Estadio de la Cerámica

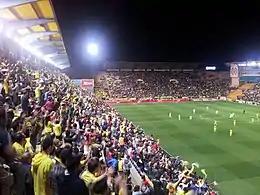
Villarreal CF – Xerez CD (2012–13)

Estadio de la Cerámica, formerly and informally called El Madrigal, is a football stadium in Villarreal, Spain, used since 1923. It is currently the home venue of Villarreal CF of La Liga, the highest football league in Spain.